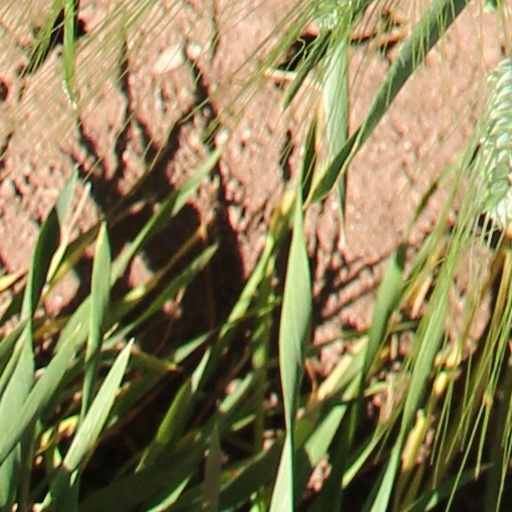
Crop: wheat